Yasuke

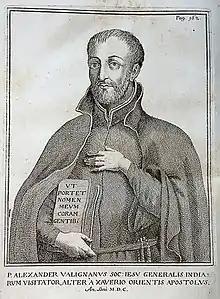
Alessandro Valignano, late 16th-century depiction

Nobunaga was impressed by Yasuke and asked Valignano to give him over. He gave him the Japanese name "Yasuke", accepted him as attendant at his side and made him the first recorded foreigner to receive the rank of samurai. Nobunaga granted Yasuke the honor of being his weapon-bearer and served as some sort of bodyguard. According to Jonathan López-Vera, he was occasionally allowed to share meals with the warlord, a privilege extended to few other vassals.